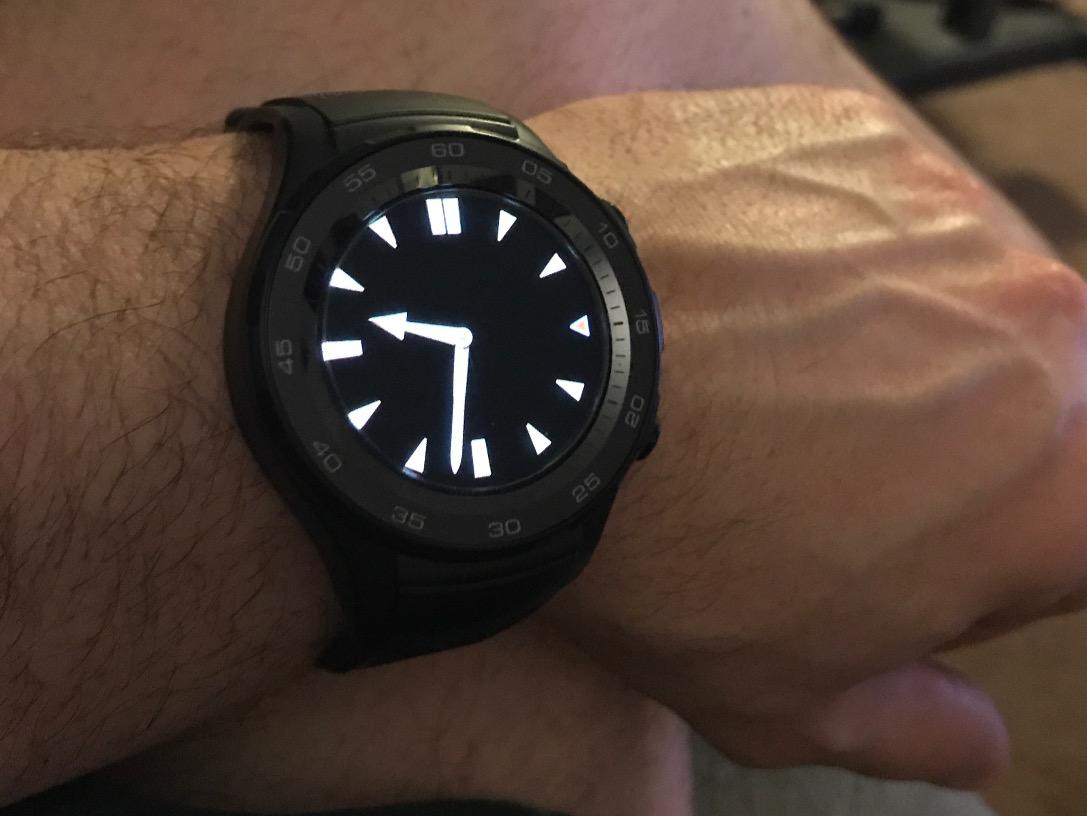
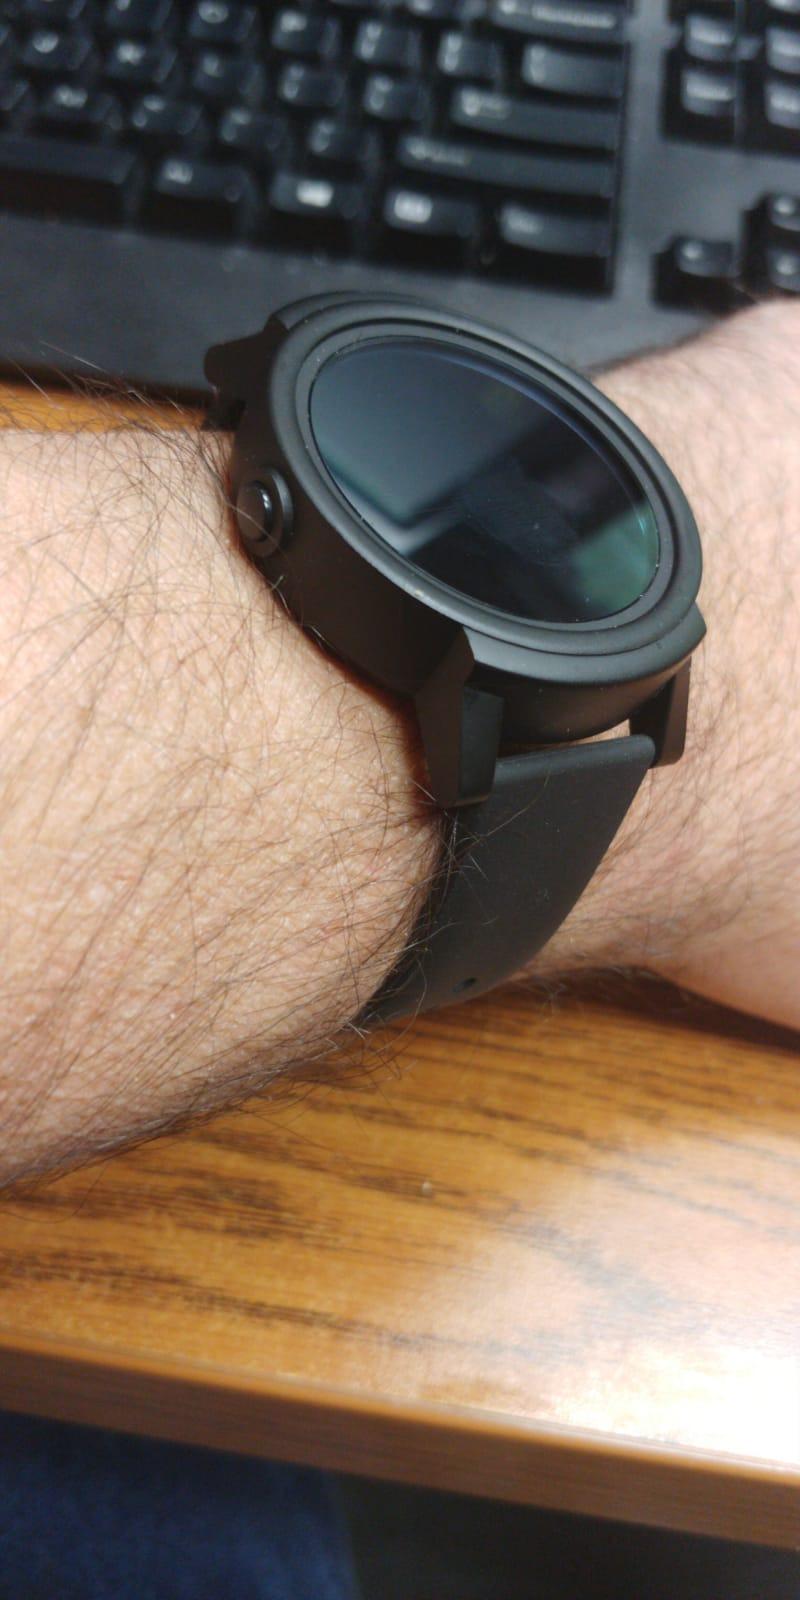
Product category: smartwatch
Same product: no